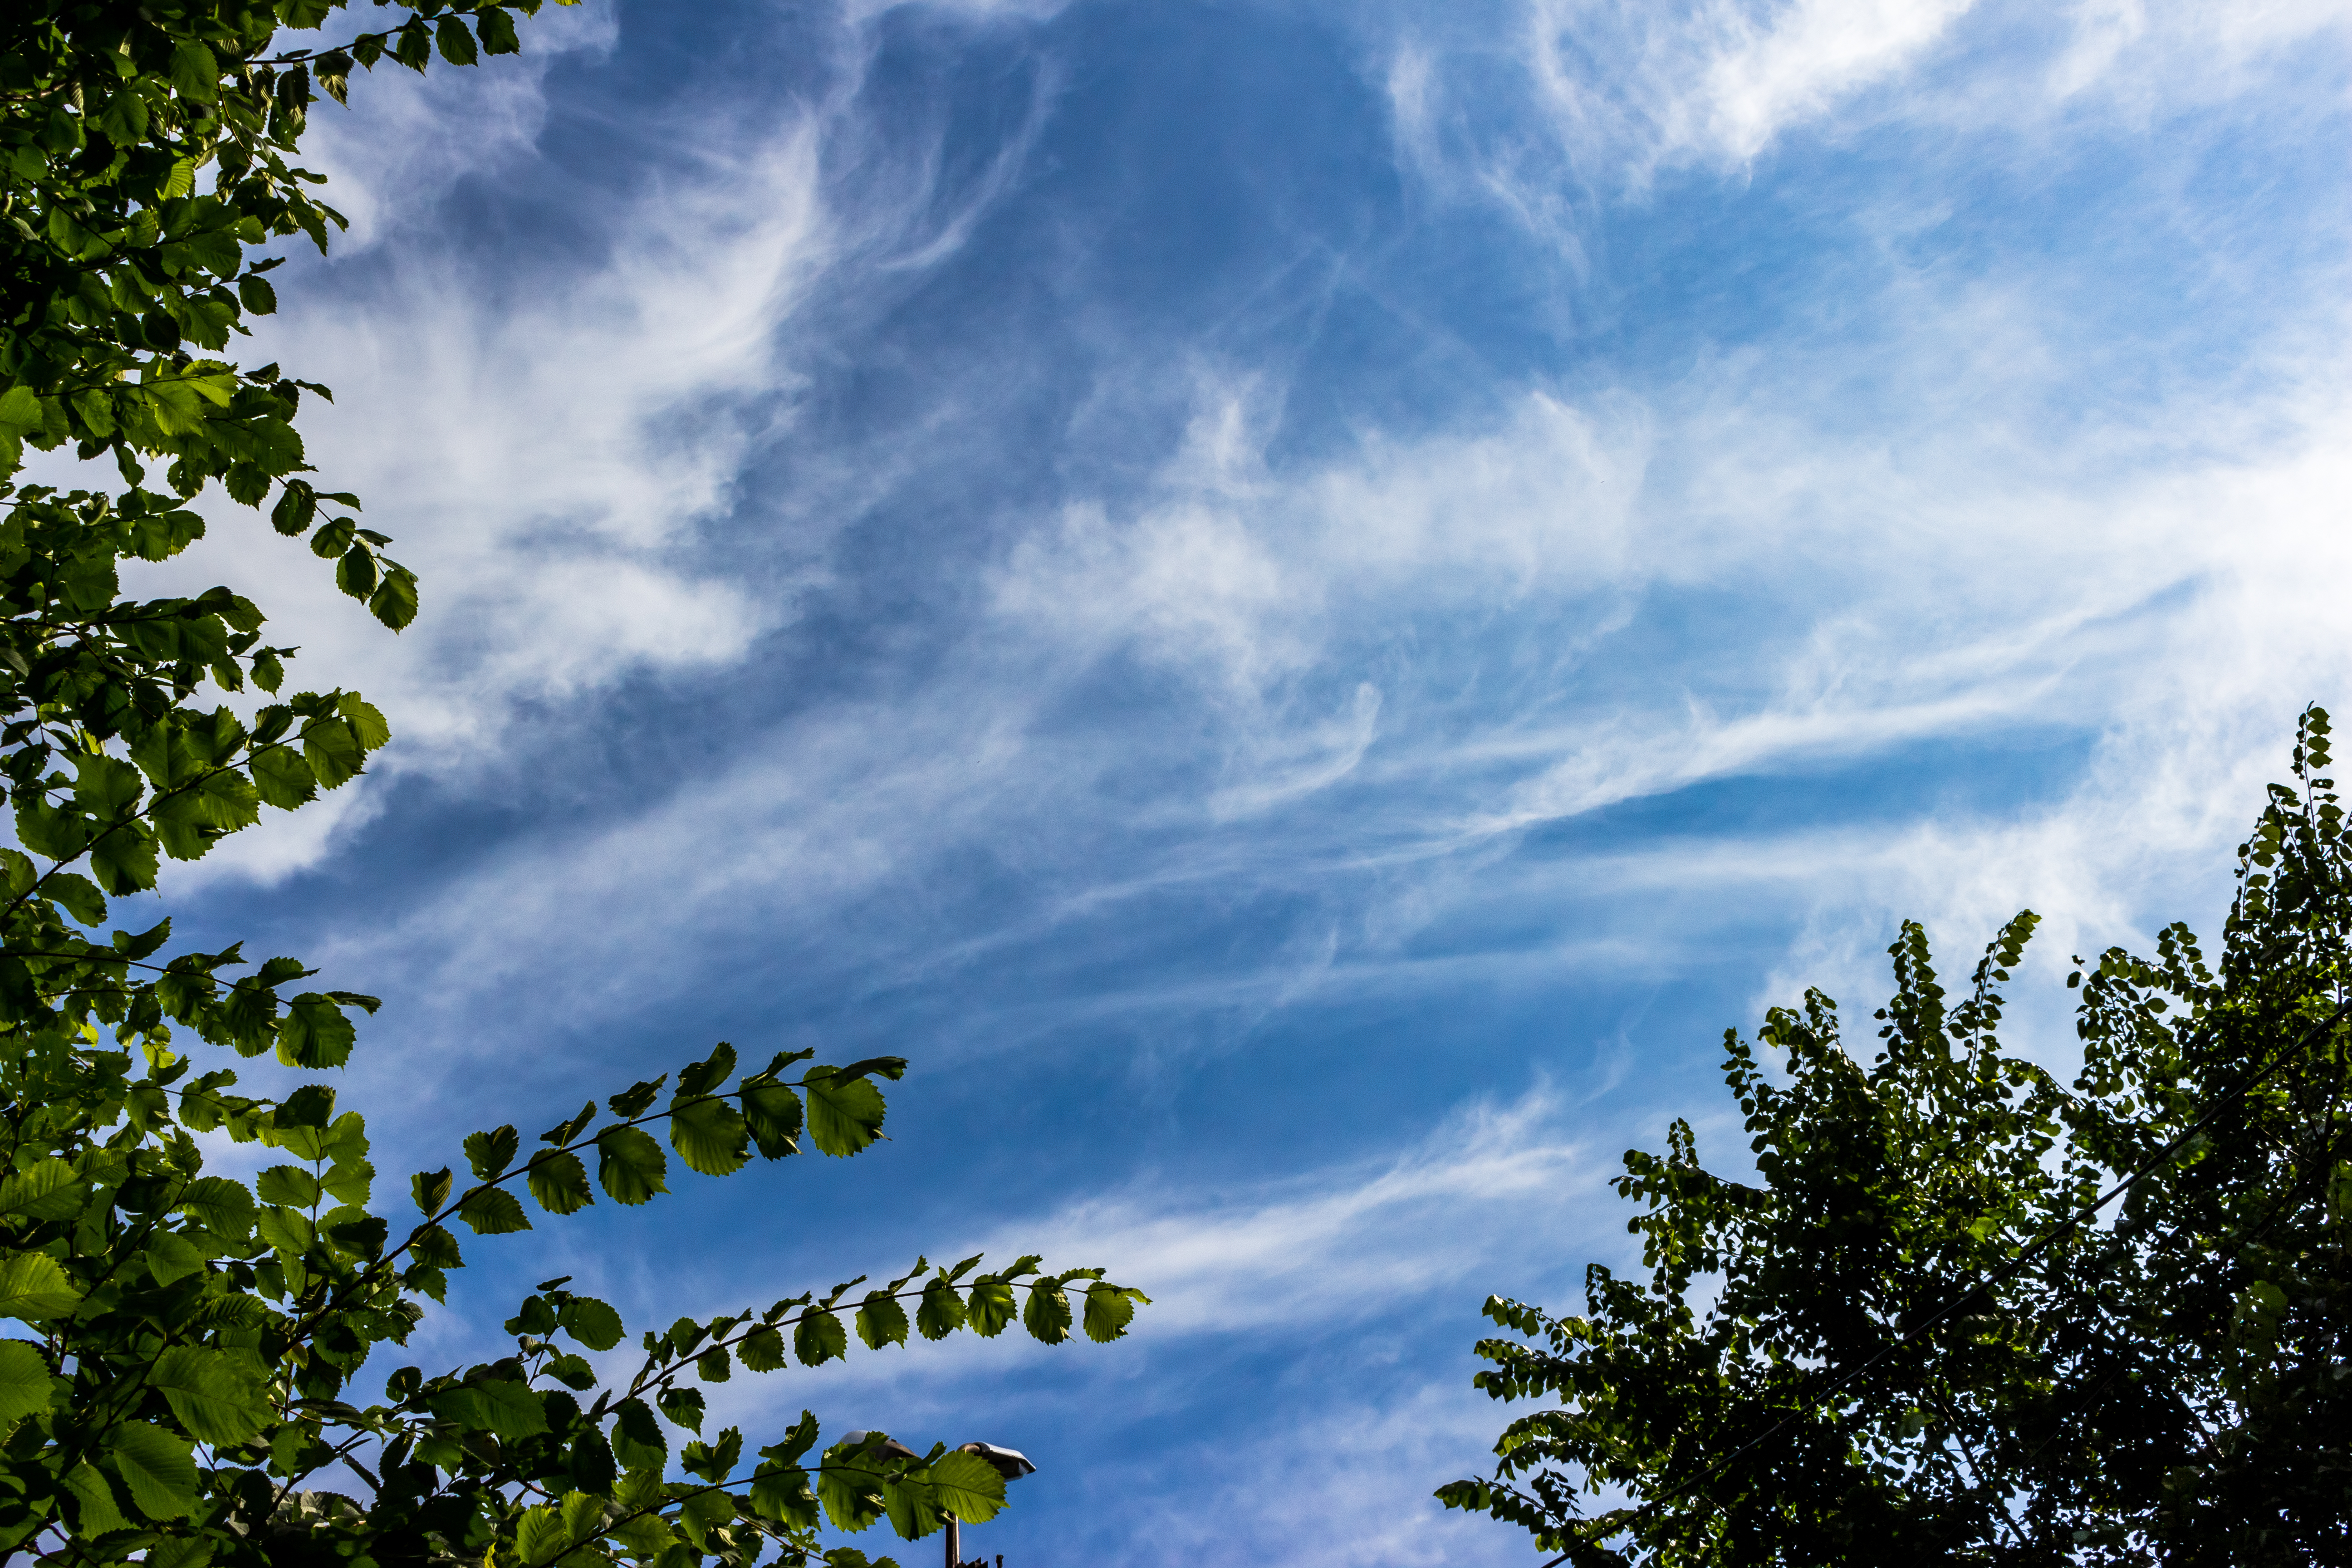
cirrus clouds, clouds, sky, cirrus, blue, background, nature, subtle, atmosphere, air, white, day, outdoor, nobody, cloud, atmospheric, thin, branch, daytime, leaf, cumulus, sunlight, azure, electric blue, meteorological phenomenon, temperate broadleaf and mixed forest, conifer, tropical and subtropical coniferous forests